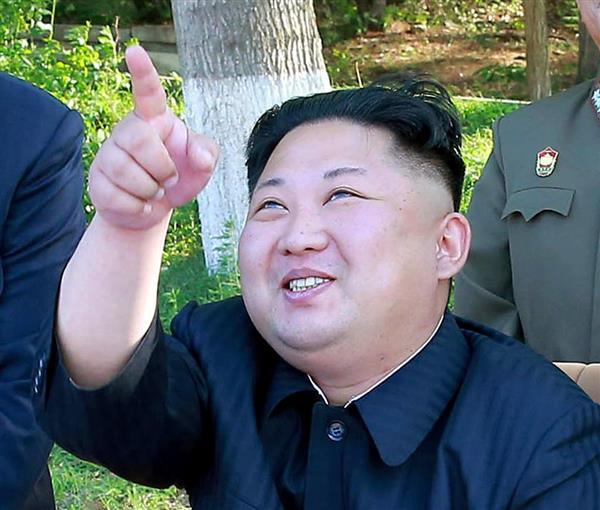
回答: なんか戻ってきてない?